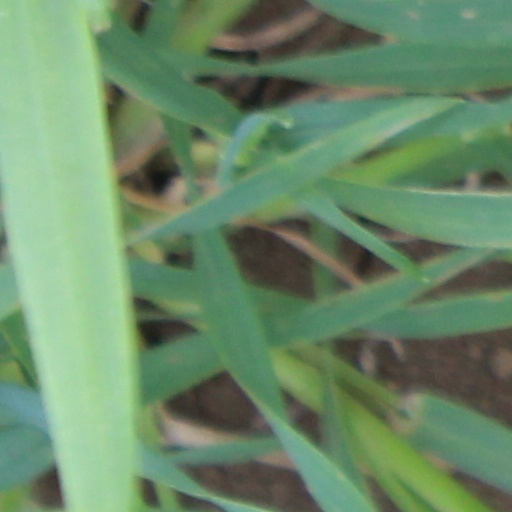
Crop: wheat